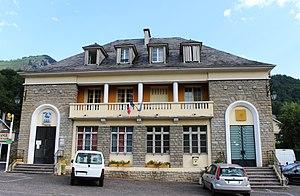
Mairie d'Arras-en-Lavedan (Hautes-Pyrénées)
Arras-en-Lavedan est une commune française située dans le département des Hautes-Pyrénées, en région Occitanie.